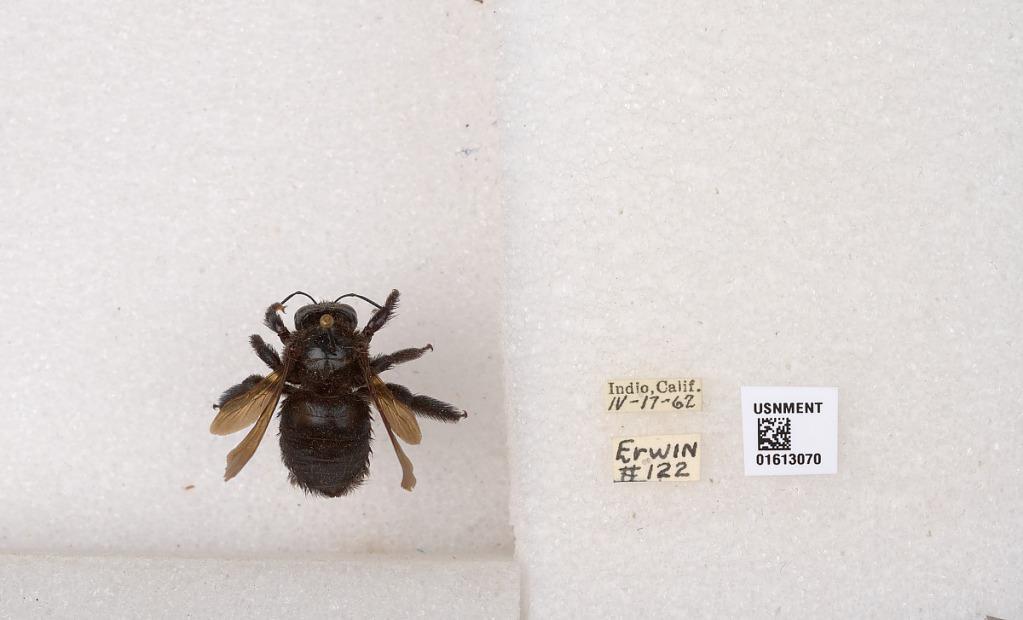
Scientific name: Xylocopa (Neoxylocopa) varipuncta Patton
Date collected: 1962-4-17
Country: United States
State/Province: California
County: Riverside
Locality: Indio
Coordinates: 33.7206, -116.216